Bert Whittington

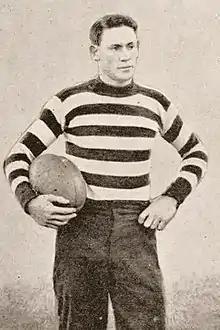
Whittington in 1910

Albert John Whittington (1 January 1885 – 4 July 1969) was an Australian rules footballer who played with the Geelong Football Club in the VFL. He scored after the siren to tie the game for Geelong against Melbourne, the score at 54 all in 1911.